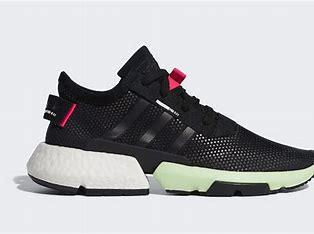
Brand: Adidas
Model: Pod S3 1